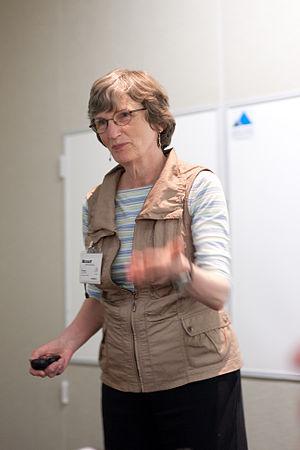
Sue Hays Whitesides est une mathématicienne et informaticienne théoricienne canadienne, professeur d'informatique et directrice du département d'informatique à l'université de Victoria en Colombie-Britannique, Canada. Elle est spécialiste en géométrie algorithmique et tracé de graphes.